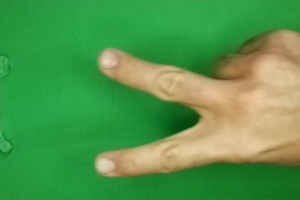
Label: scissors